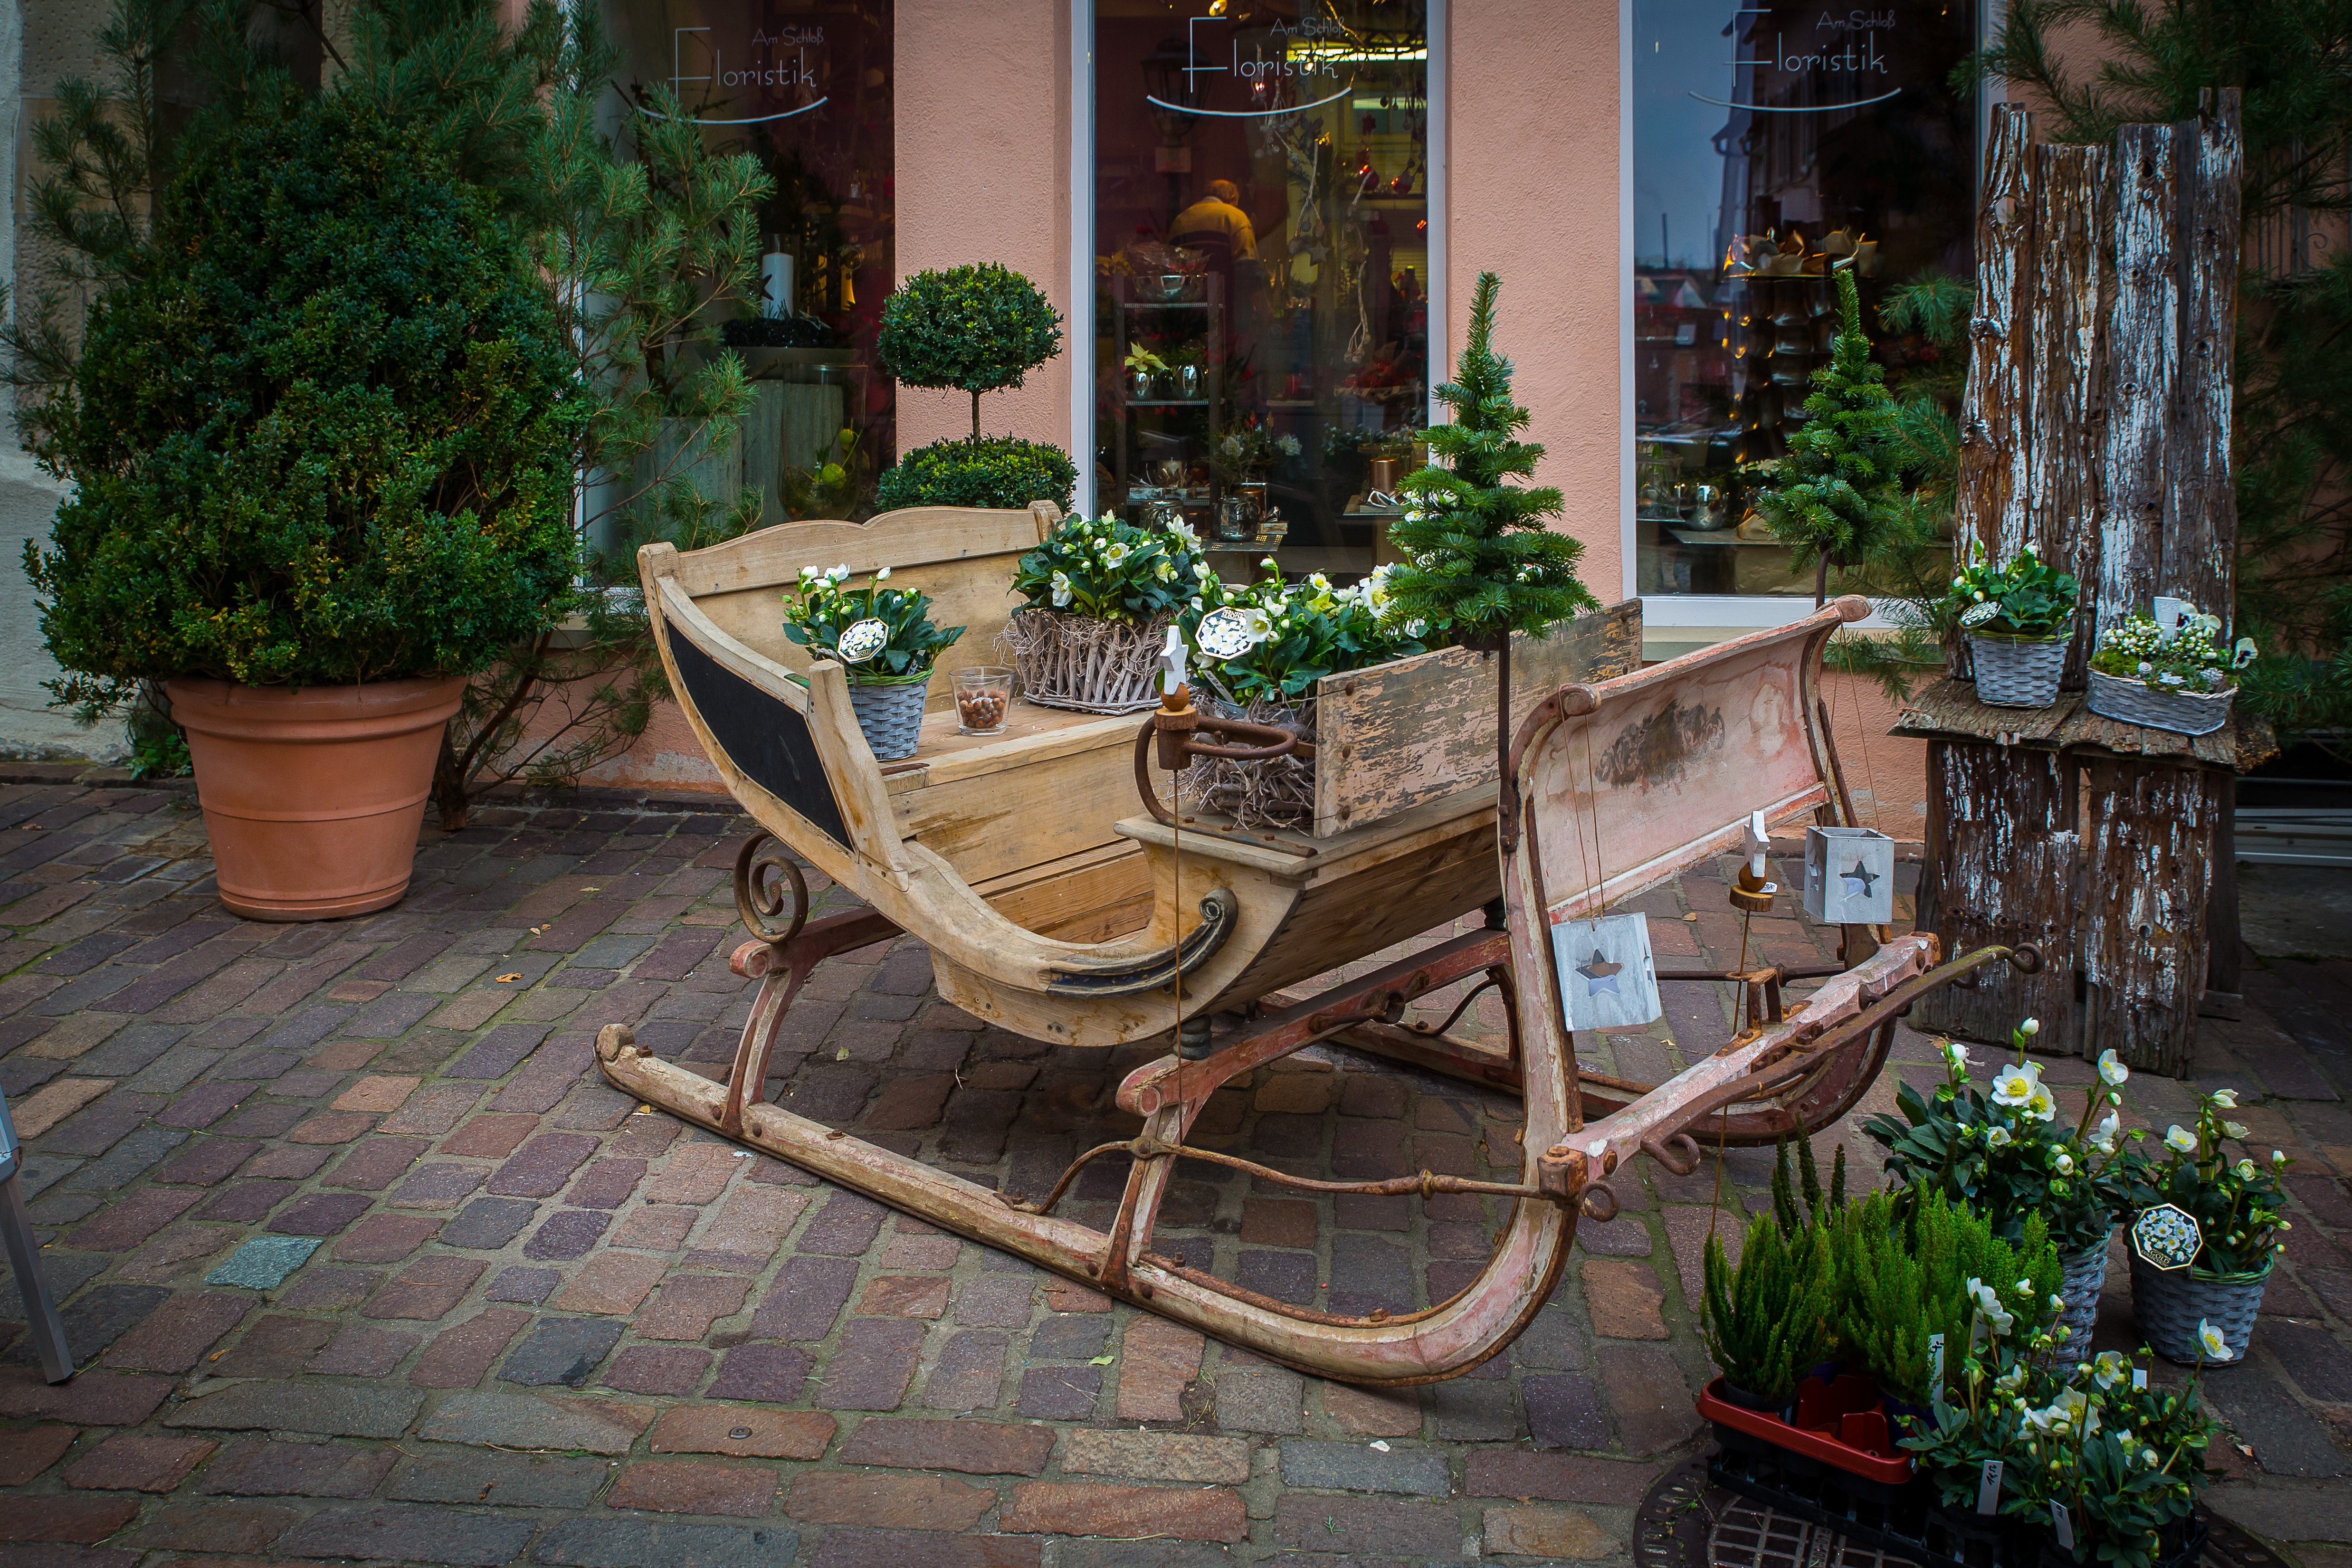
table, wood, porch, backyard, patio, furniture, garden, christmas, advent, courtyard, estate, slide, yard, sleigh, sleigh ride, outdoor structure